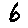
Label: 6